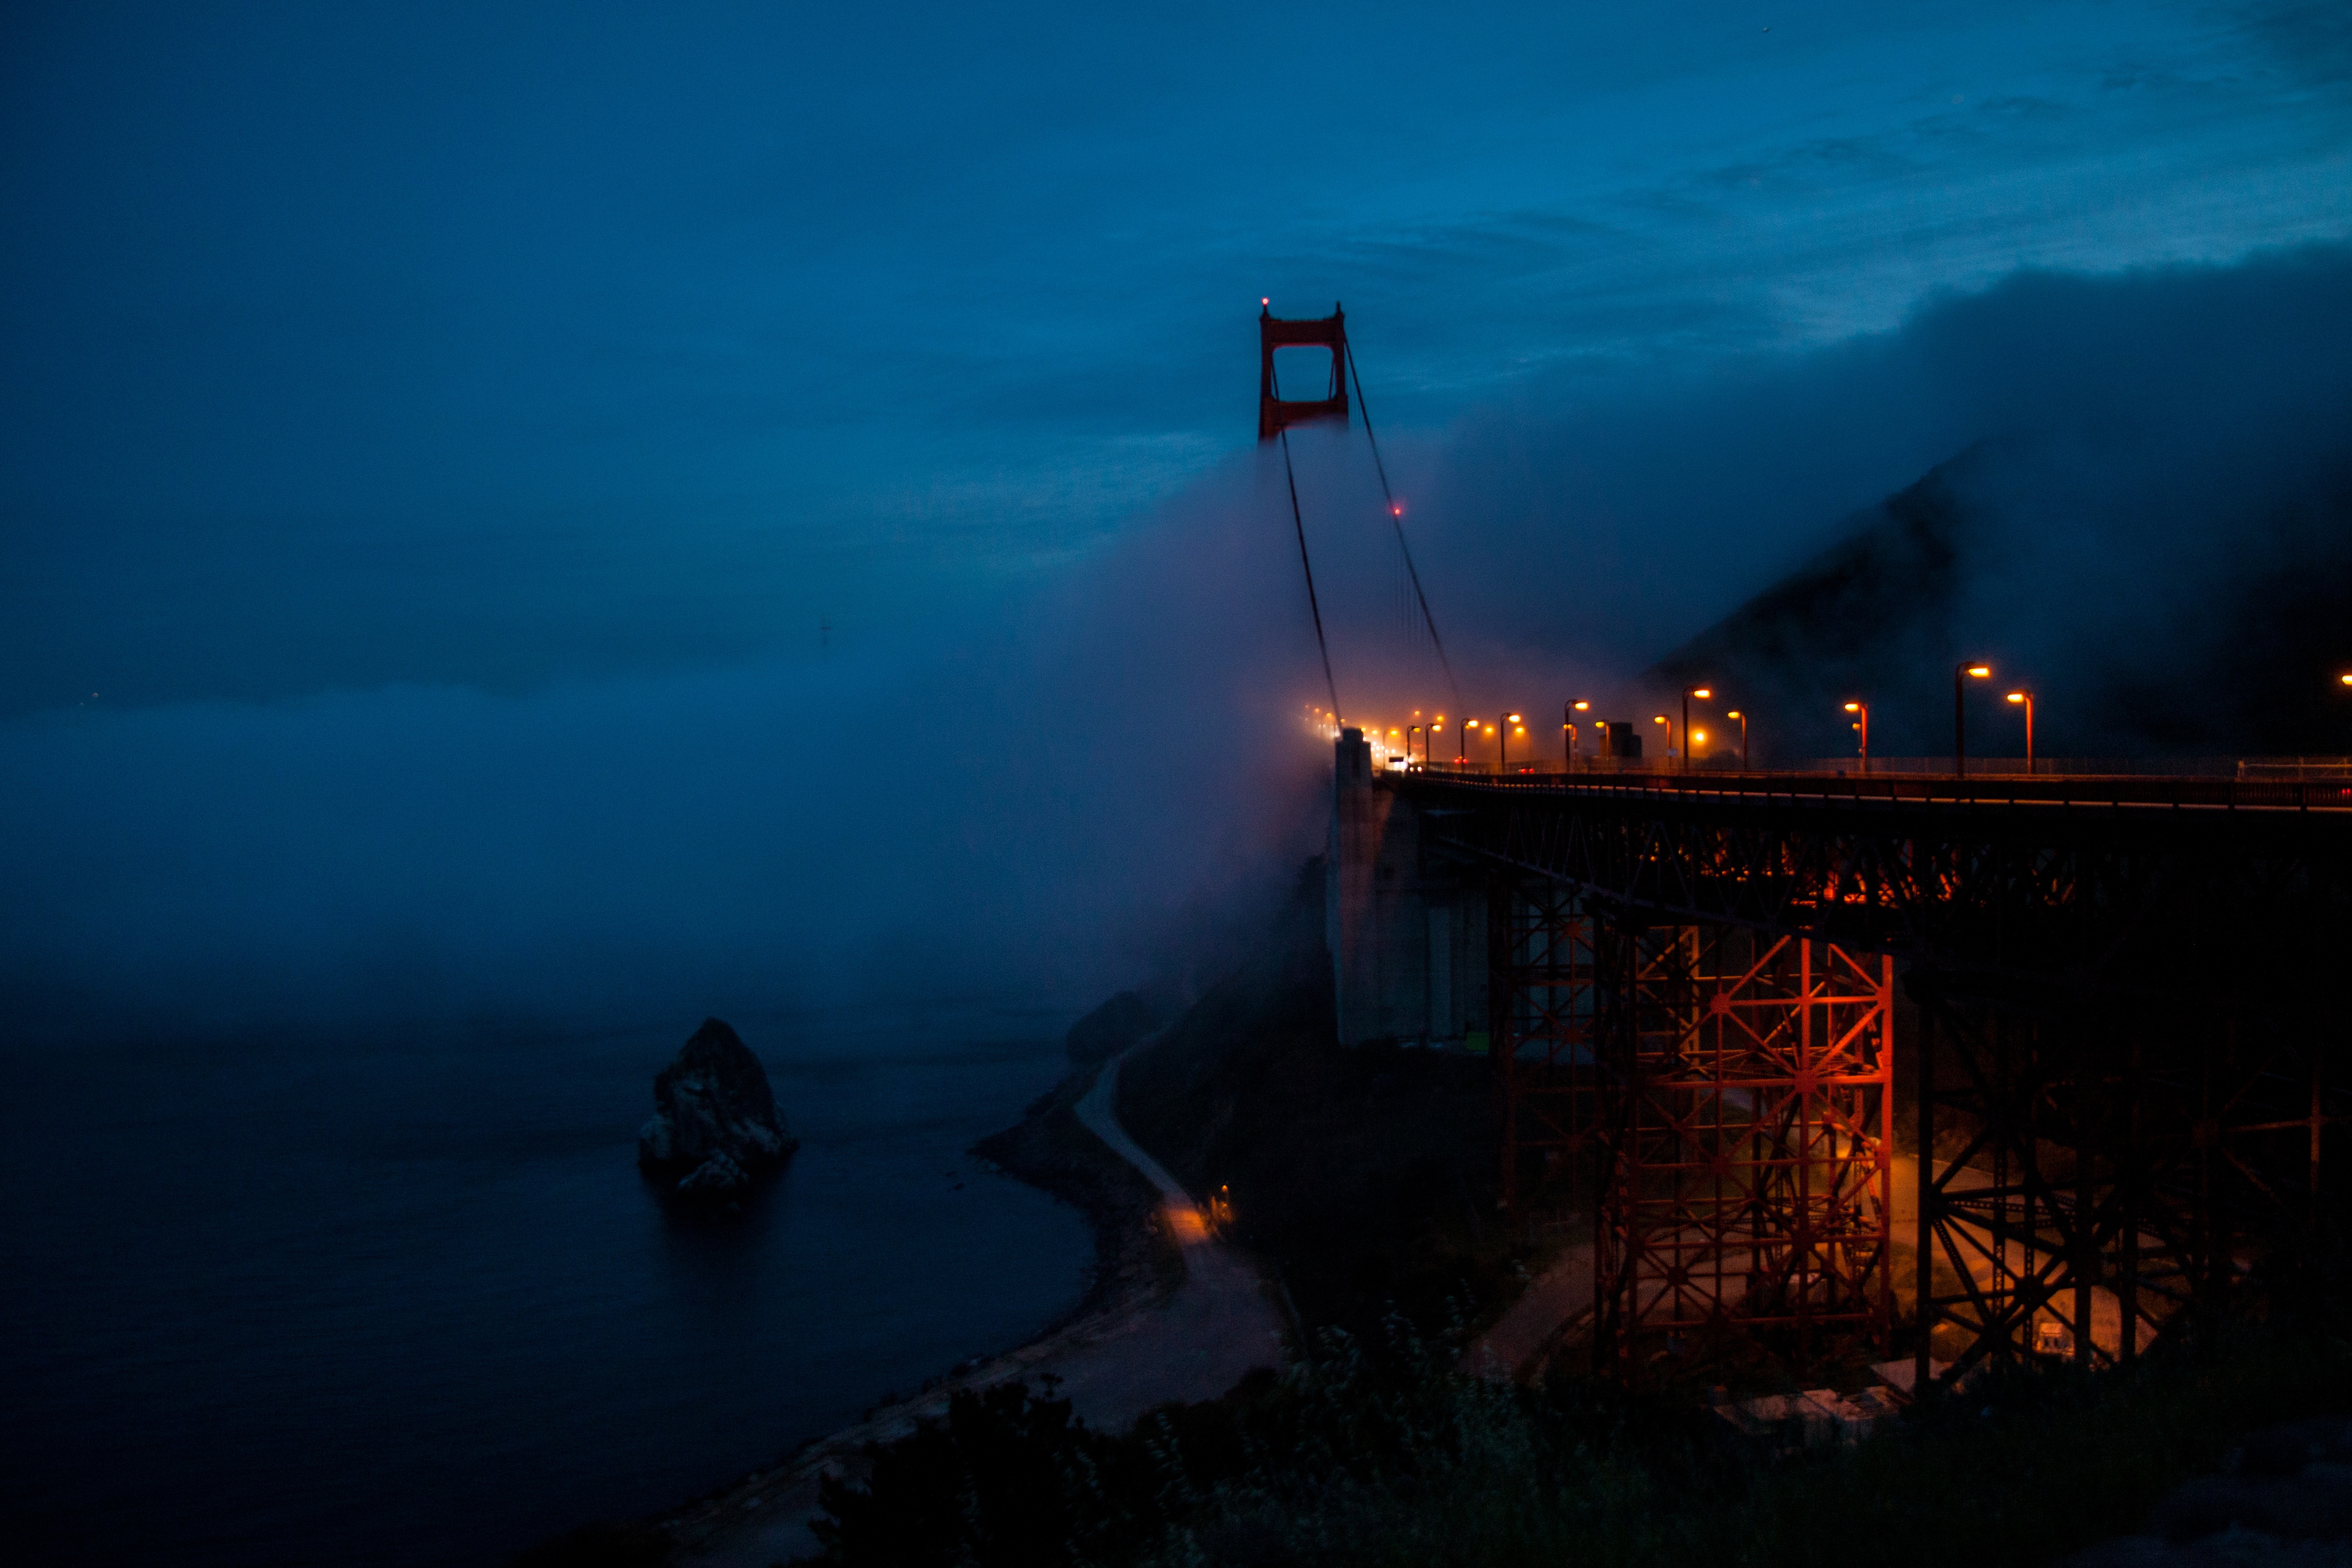
light, fog, night, morning, dawn, dusk, evening, fire, darkness, screenshot, atmospheric phenomenon, geological phenomenon